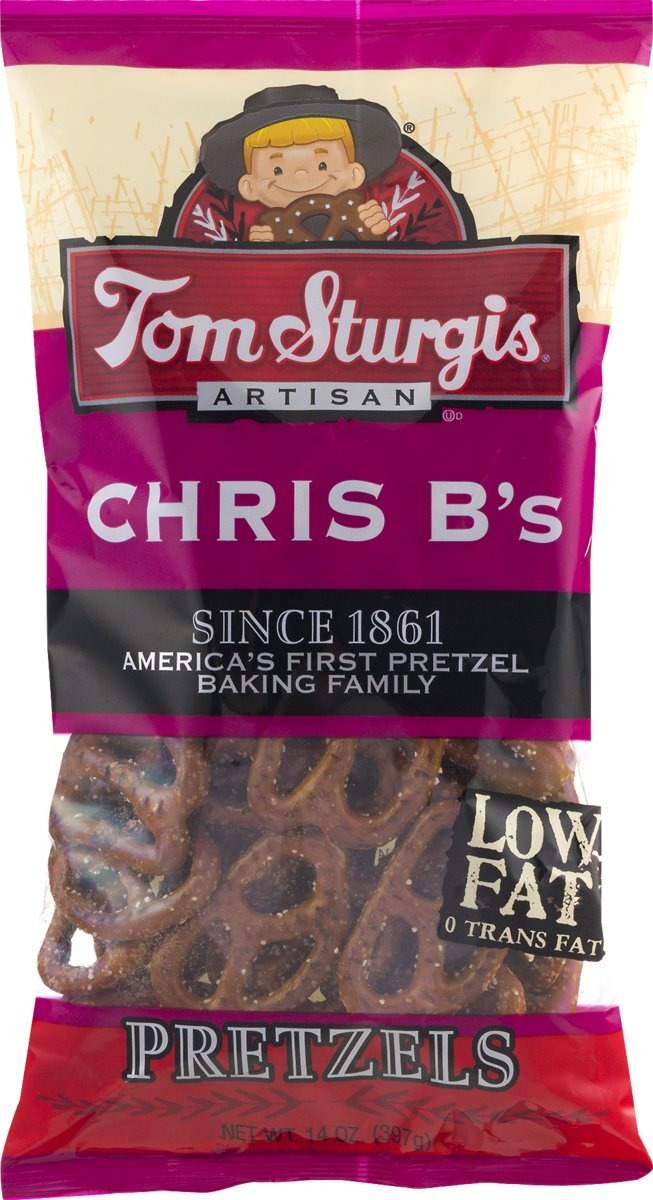
Item Name: Tom Sturgis Artisan Chris B's Pretzels 14 oz. Bag (6 Bags)
Bullet Point 1: Tom Sturgis Artisan Chris B's Low Fat Pretzels.
Bullet Point 2: Available in orders of 2, 3, 4 or 6 bags.
Bullet Point 3: Made with all natural ingredients. There are zero grams trans fat.
Bullet Point 4: Since 1861 America's first pretzel baking family.
Product Description: Almost 150 years doing the same thing, we can hardly believe it, can you? Tom Sturgis (baking for six decades), is still improving the pretzel. Tom's father, Marriott (Tom Sr.), learned to bake artisan pretzels in the early 1900's. But you have to go back to 1861 when my great, great grandfather, Julius Sturgis, first baked pretzels to get to the origin of pretzel baking in America... almost 150 years ago. Today we have fourth, fifth, and sixth generations working together to bring you a wonderful taste of baking history. Sincerely, Bruce T. Sturgis
Value: 84.0
Unit: Ounce

Price: 44.99